Lior Refaelov

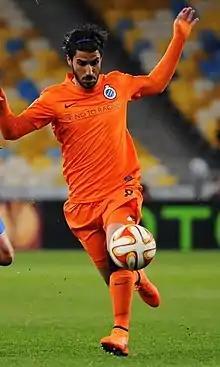
Refaelov playing for Club Brugge in 2015

On 20 June 2011, Refaelov signed with Belgian Pro League side Club Brugge for a fee of €4 million euro and 15% from the next sale.